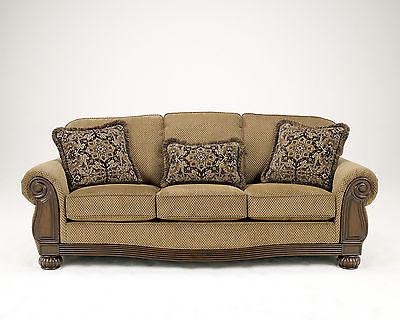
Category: sofa